New Order (Nazism)

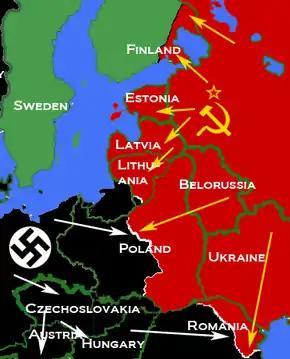
Nazi-Soviet de facto partition of Eastern Europe

Next came the implementation of the Ostpolitik, originally involving the proposed development of a barrier of German client states from Finland to Romania to contain Soviet expansionism in a cooperative front against the Comintern. This cooperative front would facilitate conspiracy and sabotage against the Soviet sphere of influence (including unresolved designs like the total or partial secession of Soviet Ukraine, a goal in conflict with another instigating Polish expansion towards the Black Sea). This Ostpolitik promised to weaken Germany's eastern neighbors to the point of economic subordination, allowing for the easy utilization of existing German settlements to intervene or balkanize those states and reverse Germany's post-1918 territorial losses.